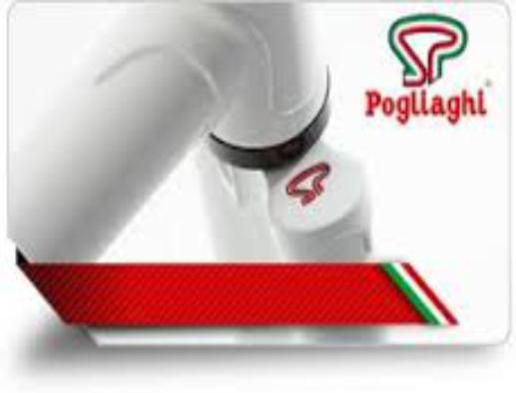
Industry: Transportation